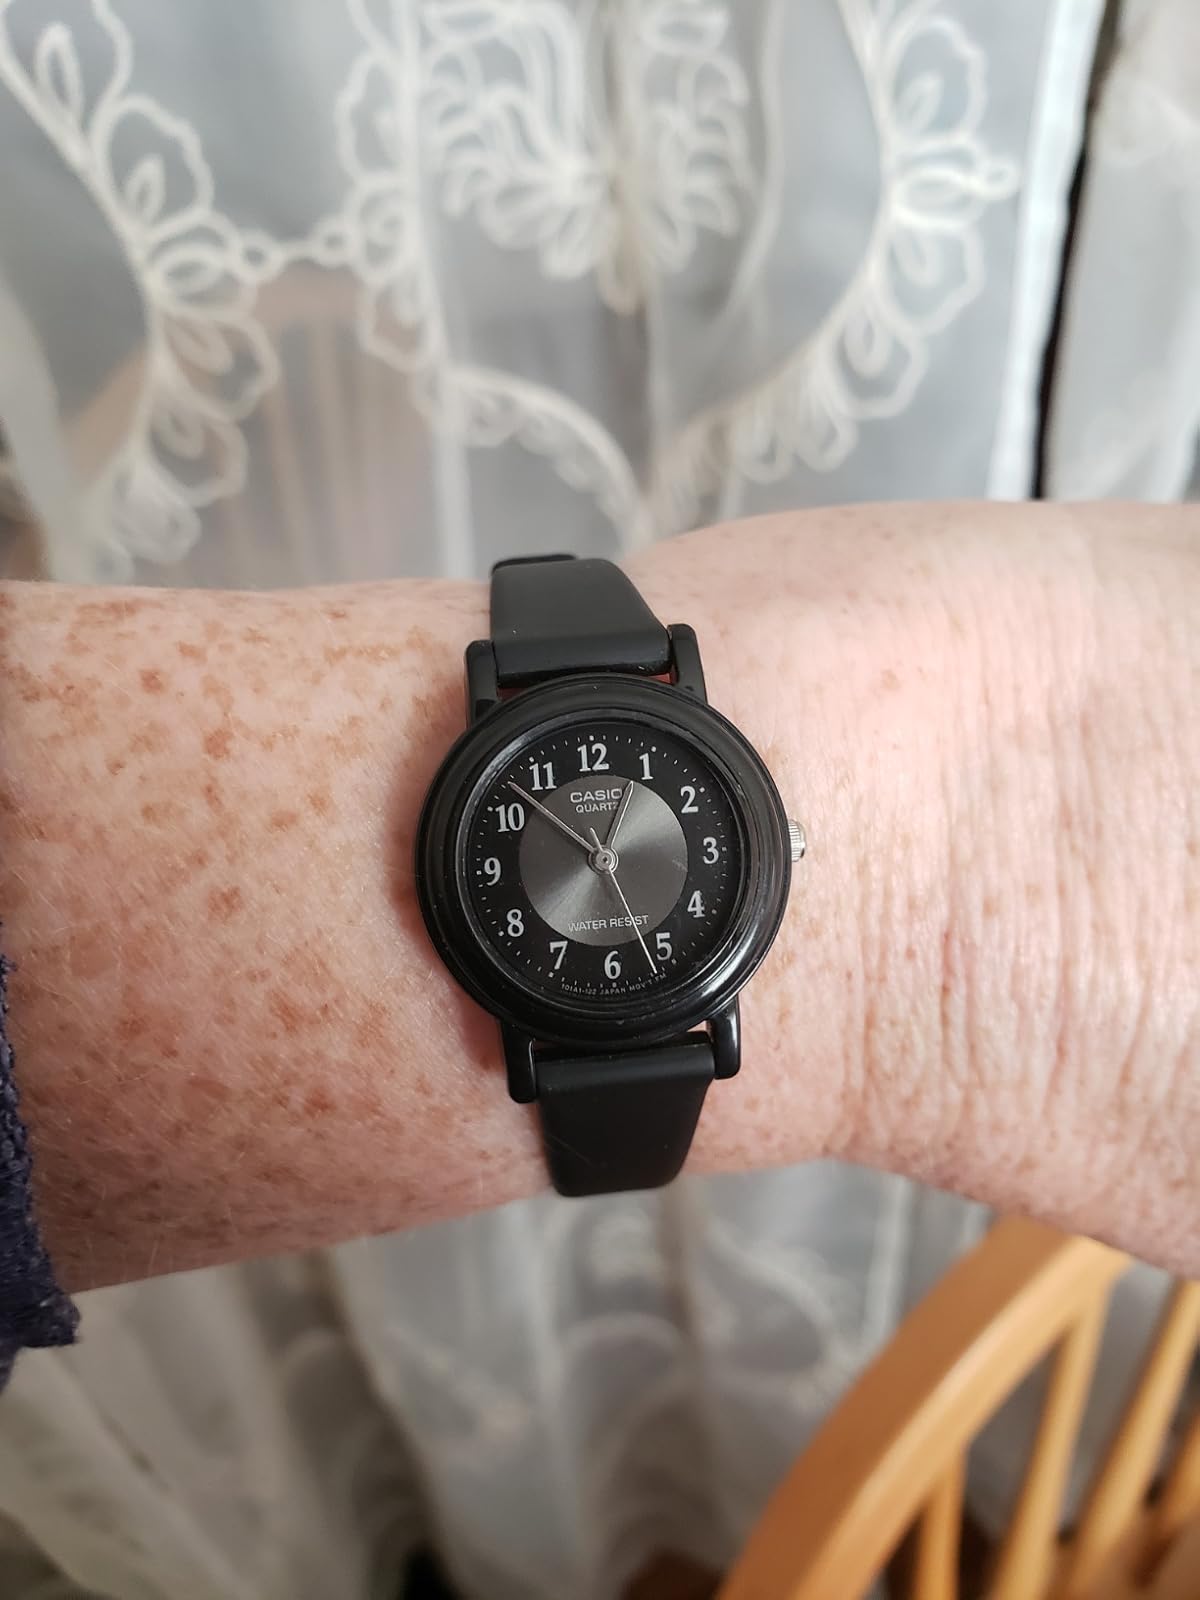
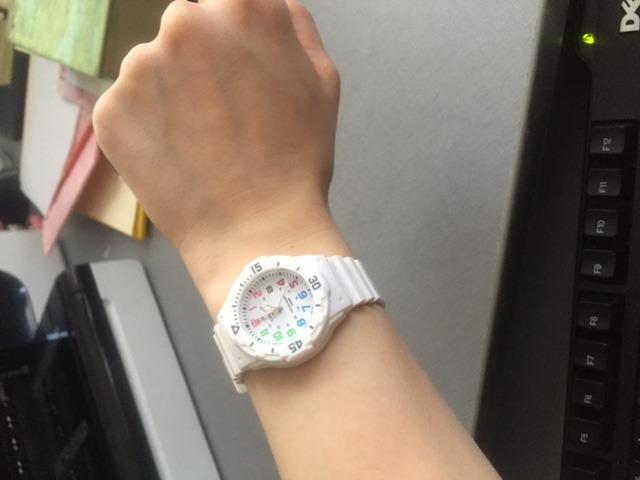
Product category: accessories_watch
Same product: no